George W. Ray

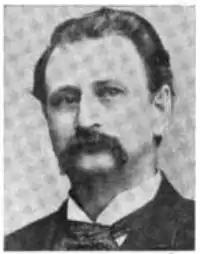

George Washington Ray (February 3, 1844 – January 10, 1925) was a United States representative from New York and a United States district judge of the United States District Court for the Northern District of New York.